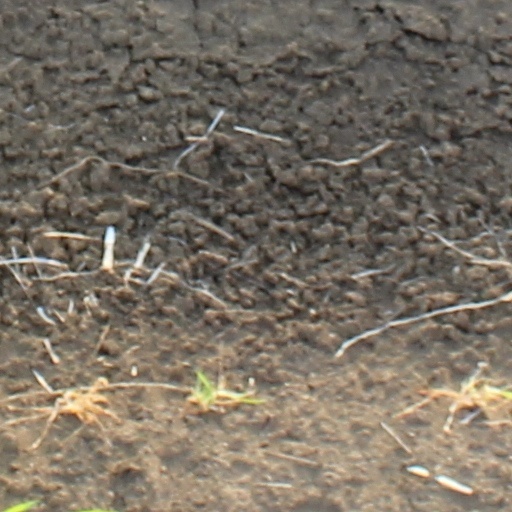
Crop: wheat